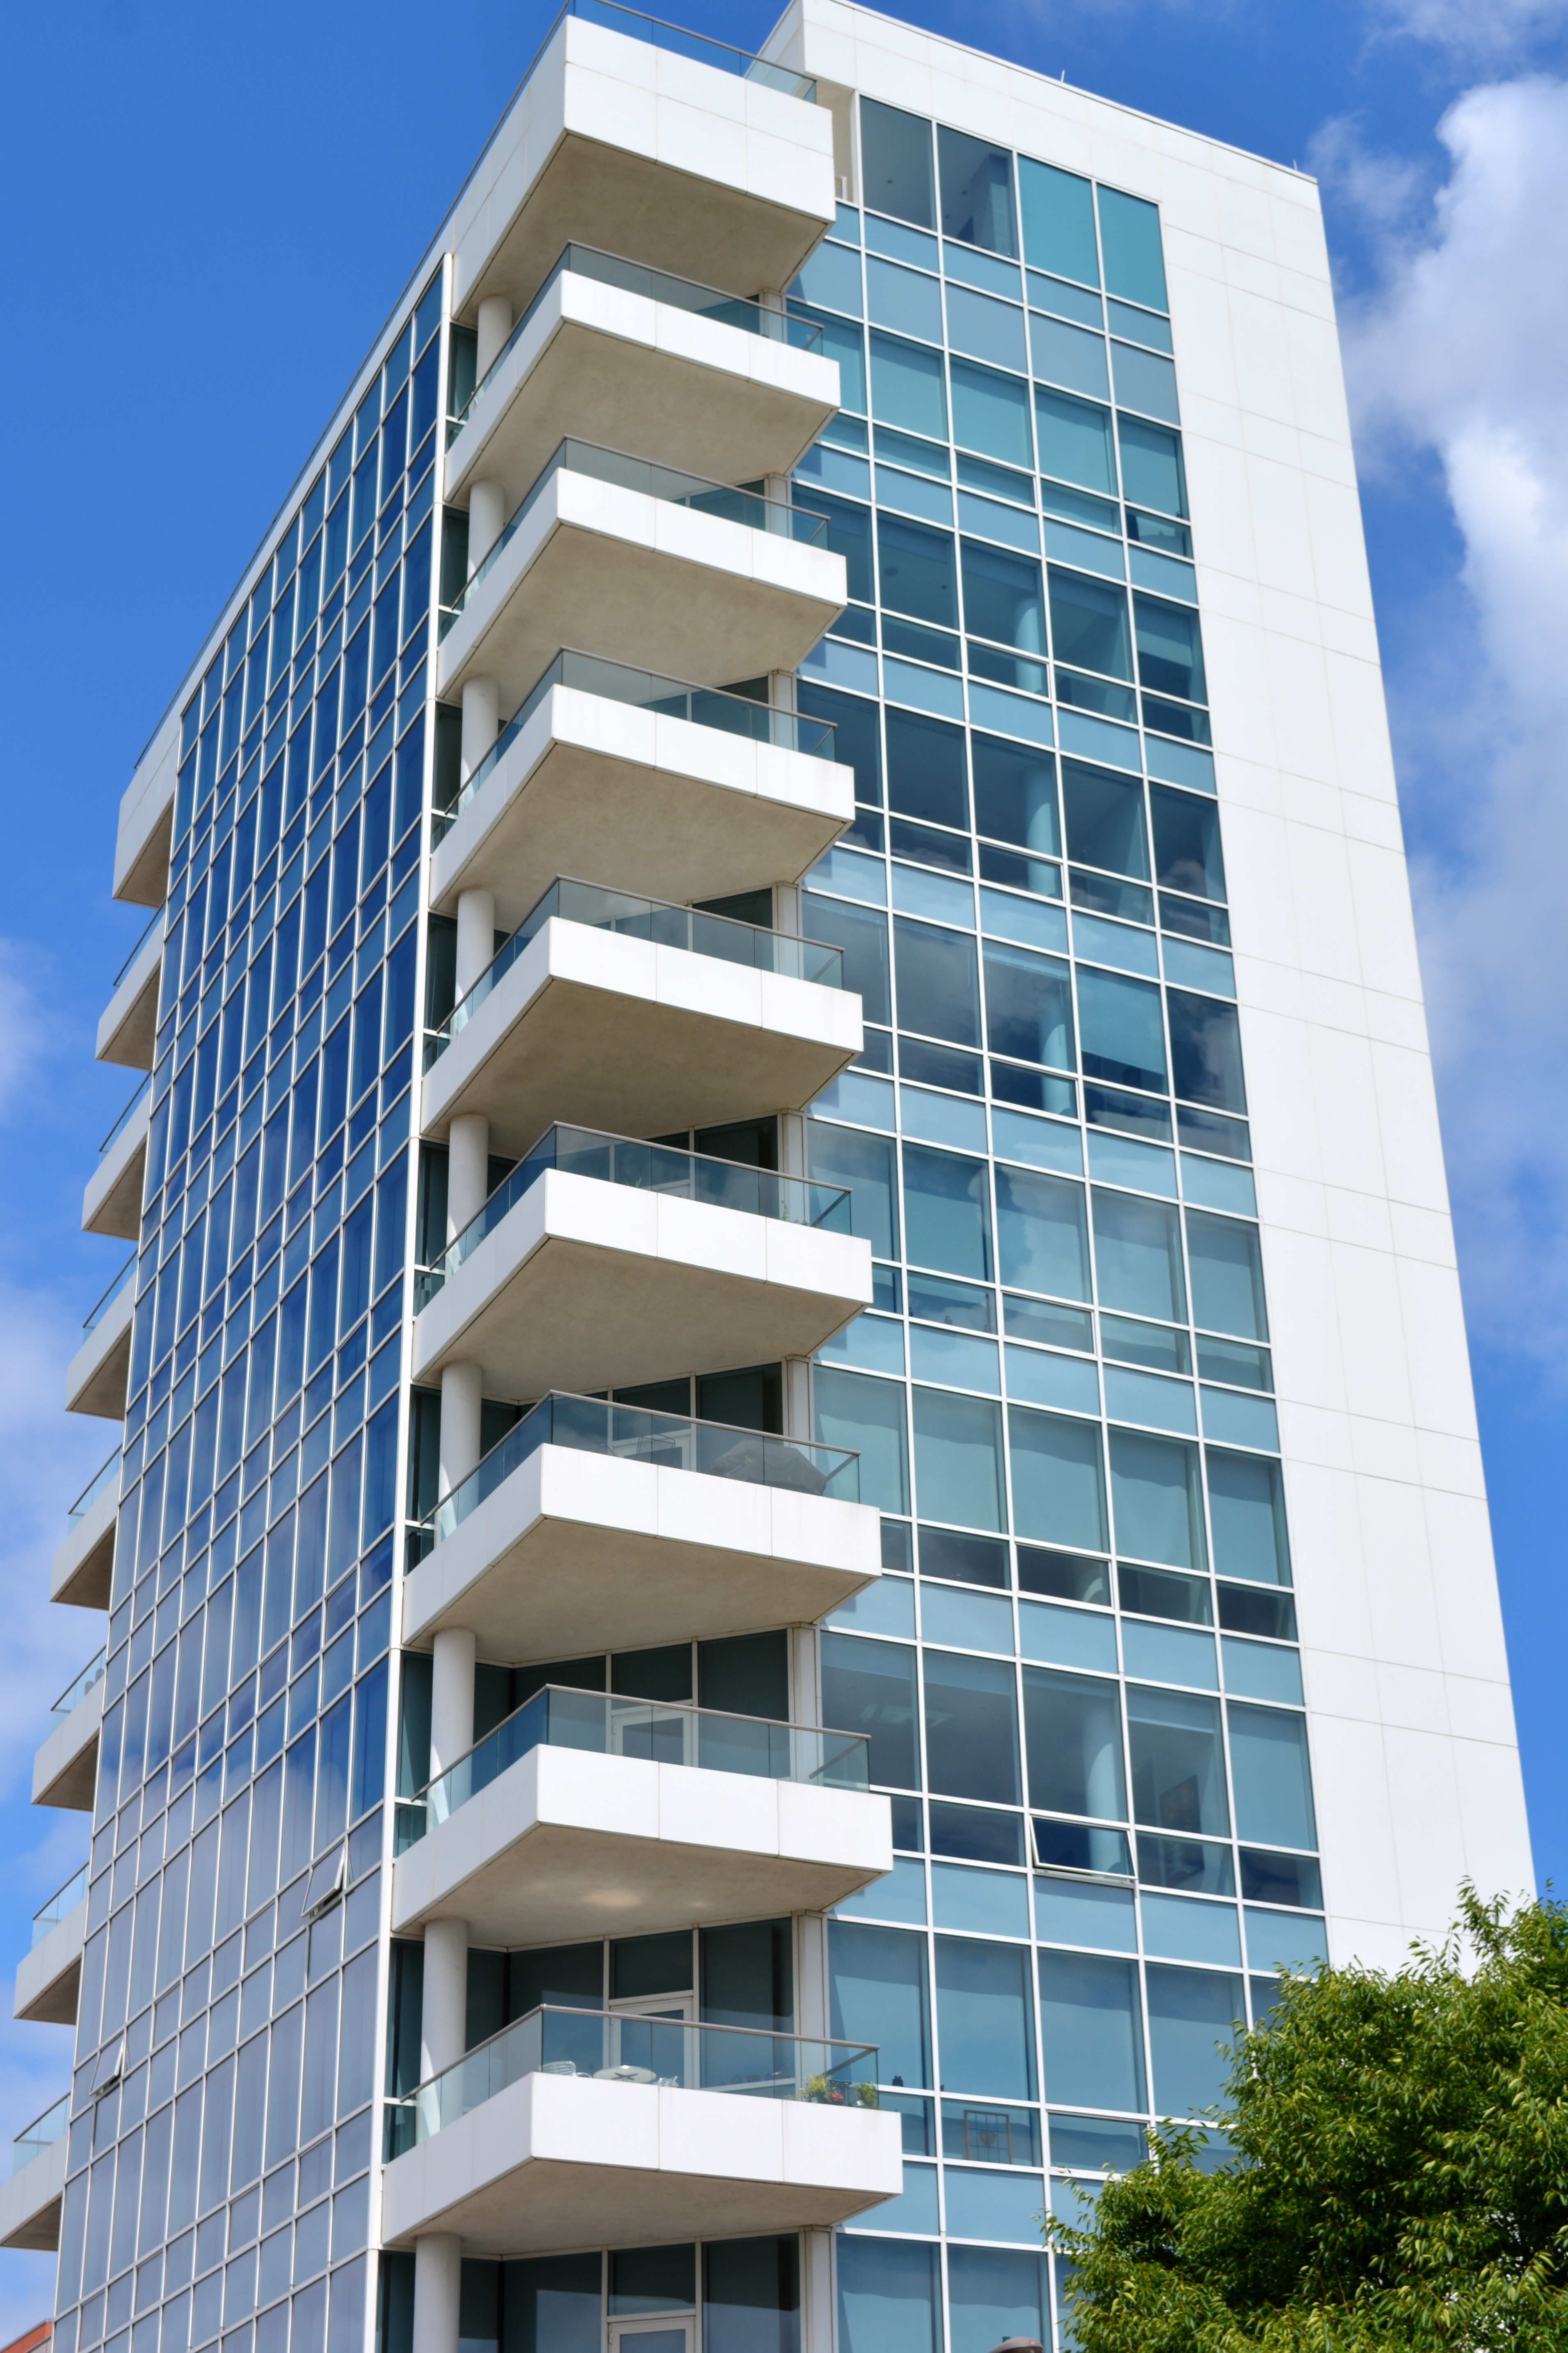
architecture, structure, house, window, glass, building, city, home, skyscraper, urban, downtown, balcony, construction, tower, facade, residence, exterior, residential, lifestyle, apartment, modern, tower block, block, living, luxury, tall, estate, apartment building, commercial building, headquarters, philadelphia, condominium, neighbourhood, residential area, brutalist architecture, mixed use